Fulham

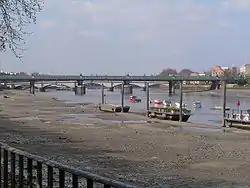
Fulham Railway Bridge at low tide

Fulham has been featured in films including "The Omen" and "The L-Shaped Room". Fulham Broadway Underground station was used in "Sliding Doors".